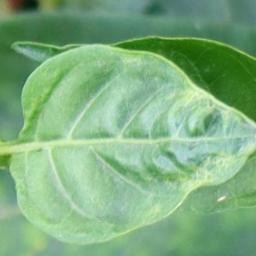
Label: mites_and_trips